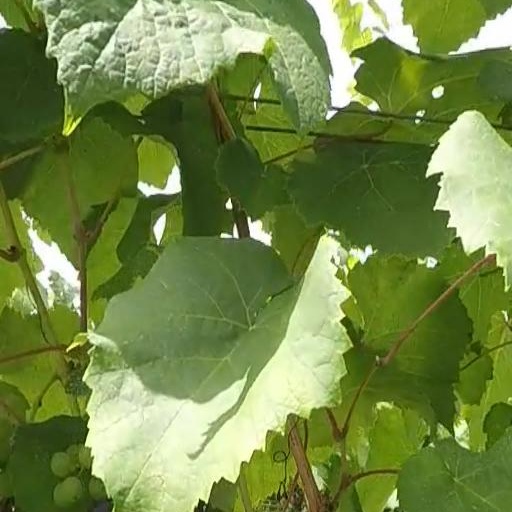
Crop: grape